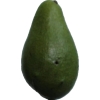
Label: green_avocado